Kisumu County

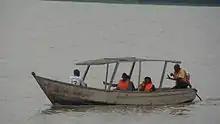
Water transport on Lake Victoria

Kisumu county has several paved roads, the major one being the Nairobi-Bondo road, which has a branch at Kisian heading to Busia. Important roads are paved with asphalt. County roads are mostly murram but provide all weather movement all year. Public transport services are provided by matatus and buses either operating singly or as parts of franchises and companies. Bicycle and motorcycle boda-bodas also exist in significant quantities for short-distance travel. From Kisumu County’s road department, the county is determined towards advancing its transportation by spending sh600 million in renovating old roads and building new ones within 2018 to 2019 financial year.